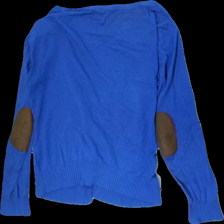
View: back
Type: Cardigan
Category: Ladies
Brand: H&M
Colors: Blue, Brown
Material: 100% cotton
Cut: Regular
Season: Spring
Stains: Major
Holes: Minor
Price range: 50-100
Recommended usage: Recycle